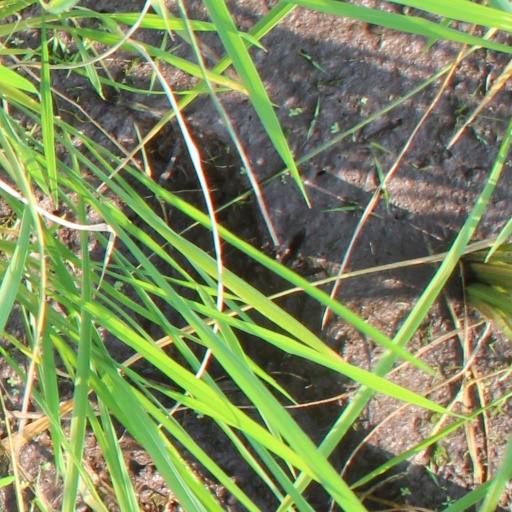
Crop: rice